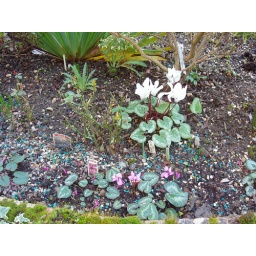
The white cyclamen has been in flower since November